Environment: real
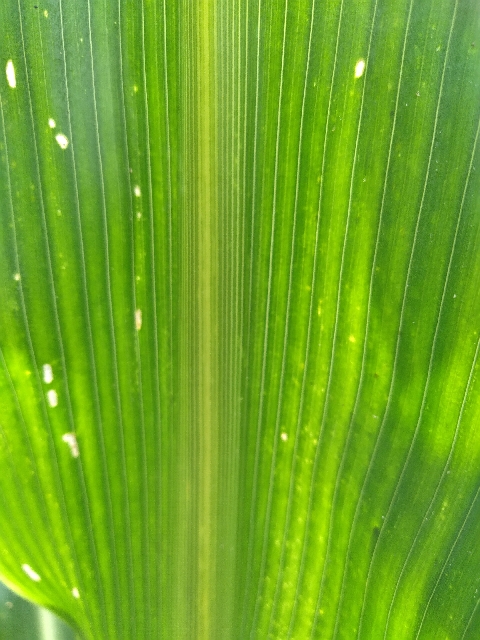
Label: lethal_necrosis